Muzo people

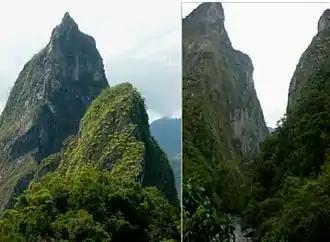
The sacred mountain peaks "Fura" and "Tena"

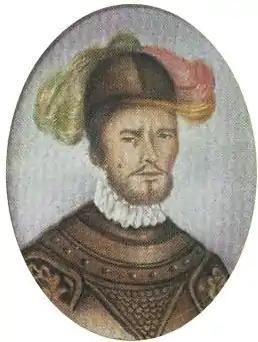
Conquistador Pedro de Ursúa, noted for his failure in suppressing the Muzo in 1552

The two mountain peaks "Fura" and "Tena", bordering the Carare River, were considered sacred by the Muzo people and believed they were the parents of humanity, creation of "Are". Fura and Tena taught the Muzo agricultural techniques, craftwork, and tactics of war. The myth of Furatena tells about a man with blue eyes and blonde beard, Zarbi, who entered the Muzo territories looking for the Fountain of Youth. On this journey, he met the beautiful Fura and they got together. The husband of Fura, Tena, was outraged, killed Zarbi and hung his body on the Fura mountain. After this cruel act he killed Fura and committed suicide, giving birth to the two pointing hills. According to the Muzo legends, the tears of Fura turned into emeralds and butterflies.